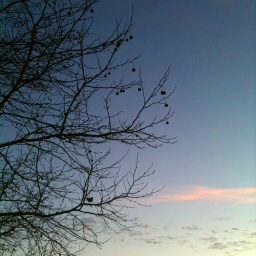
Silhouetted tree and bird against the sunset on campus tonight.